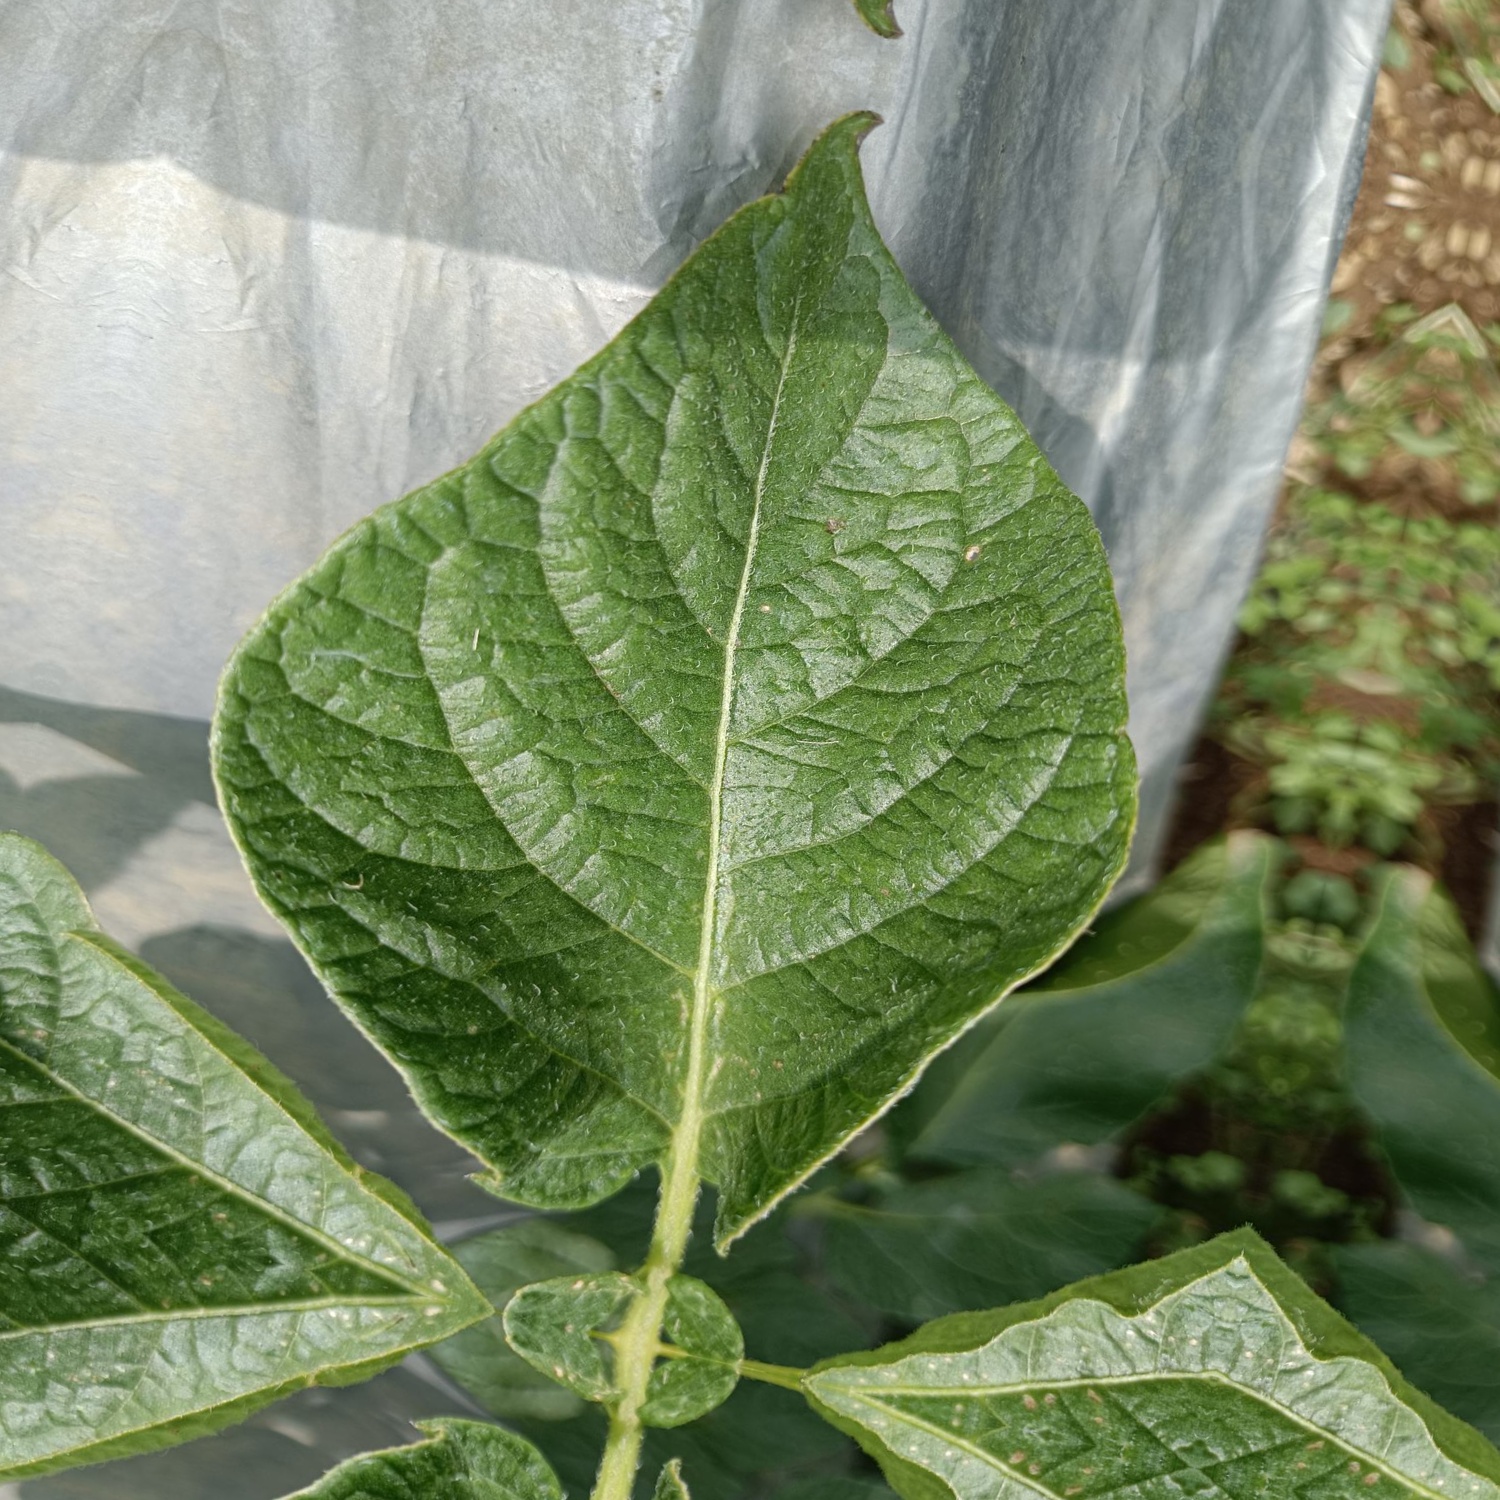
Etiqueta: Sana